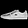
Label: Sneaker